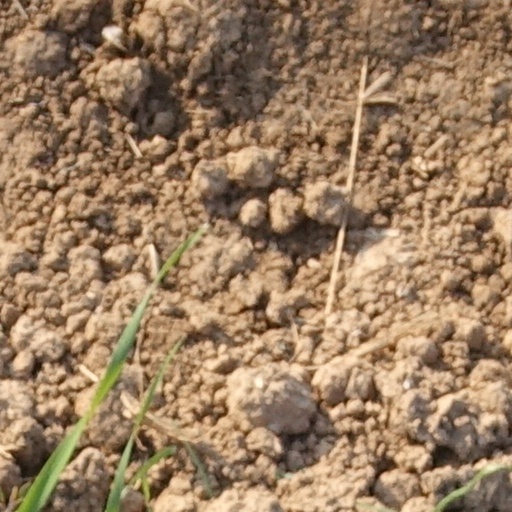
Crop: wheat